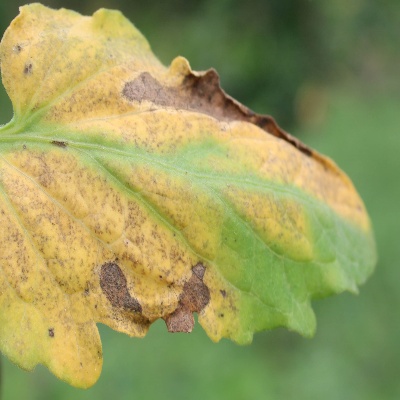
Crop: Tomato
Condition: septoria leaf spot